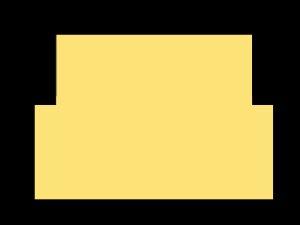
Le biathlon de chars de combat est une compétition militaire créée par les Forces armées de la Fédération de Russie en 2013. C'est une des épreuves des Jeux militaires internationaux. Il se fonde sur l'entraînement complexe des équipages de chars d'assaut, y compris leurs compétences de franchissement sur terrain accidenté combinées avec la capacité de fournir un tir précis et rapide tout en effectuant des manœuvres.